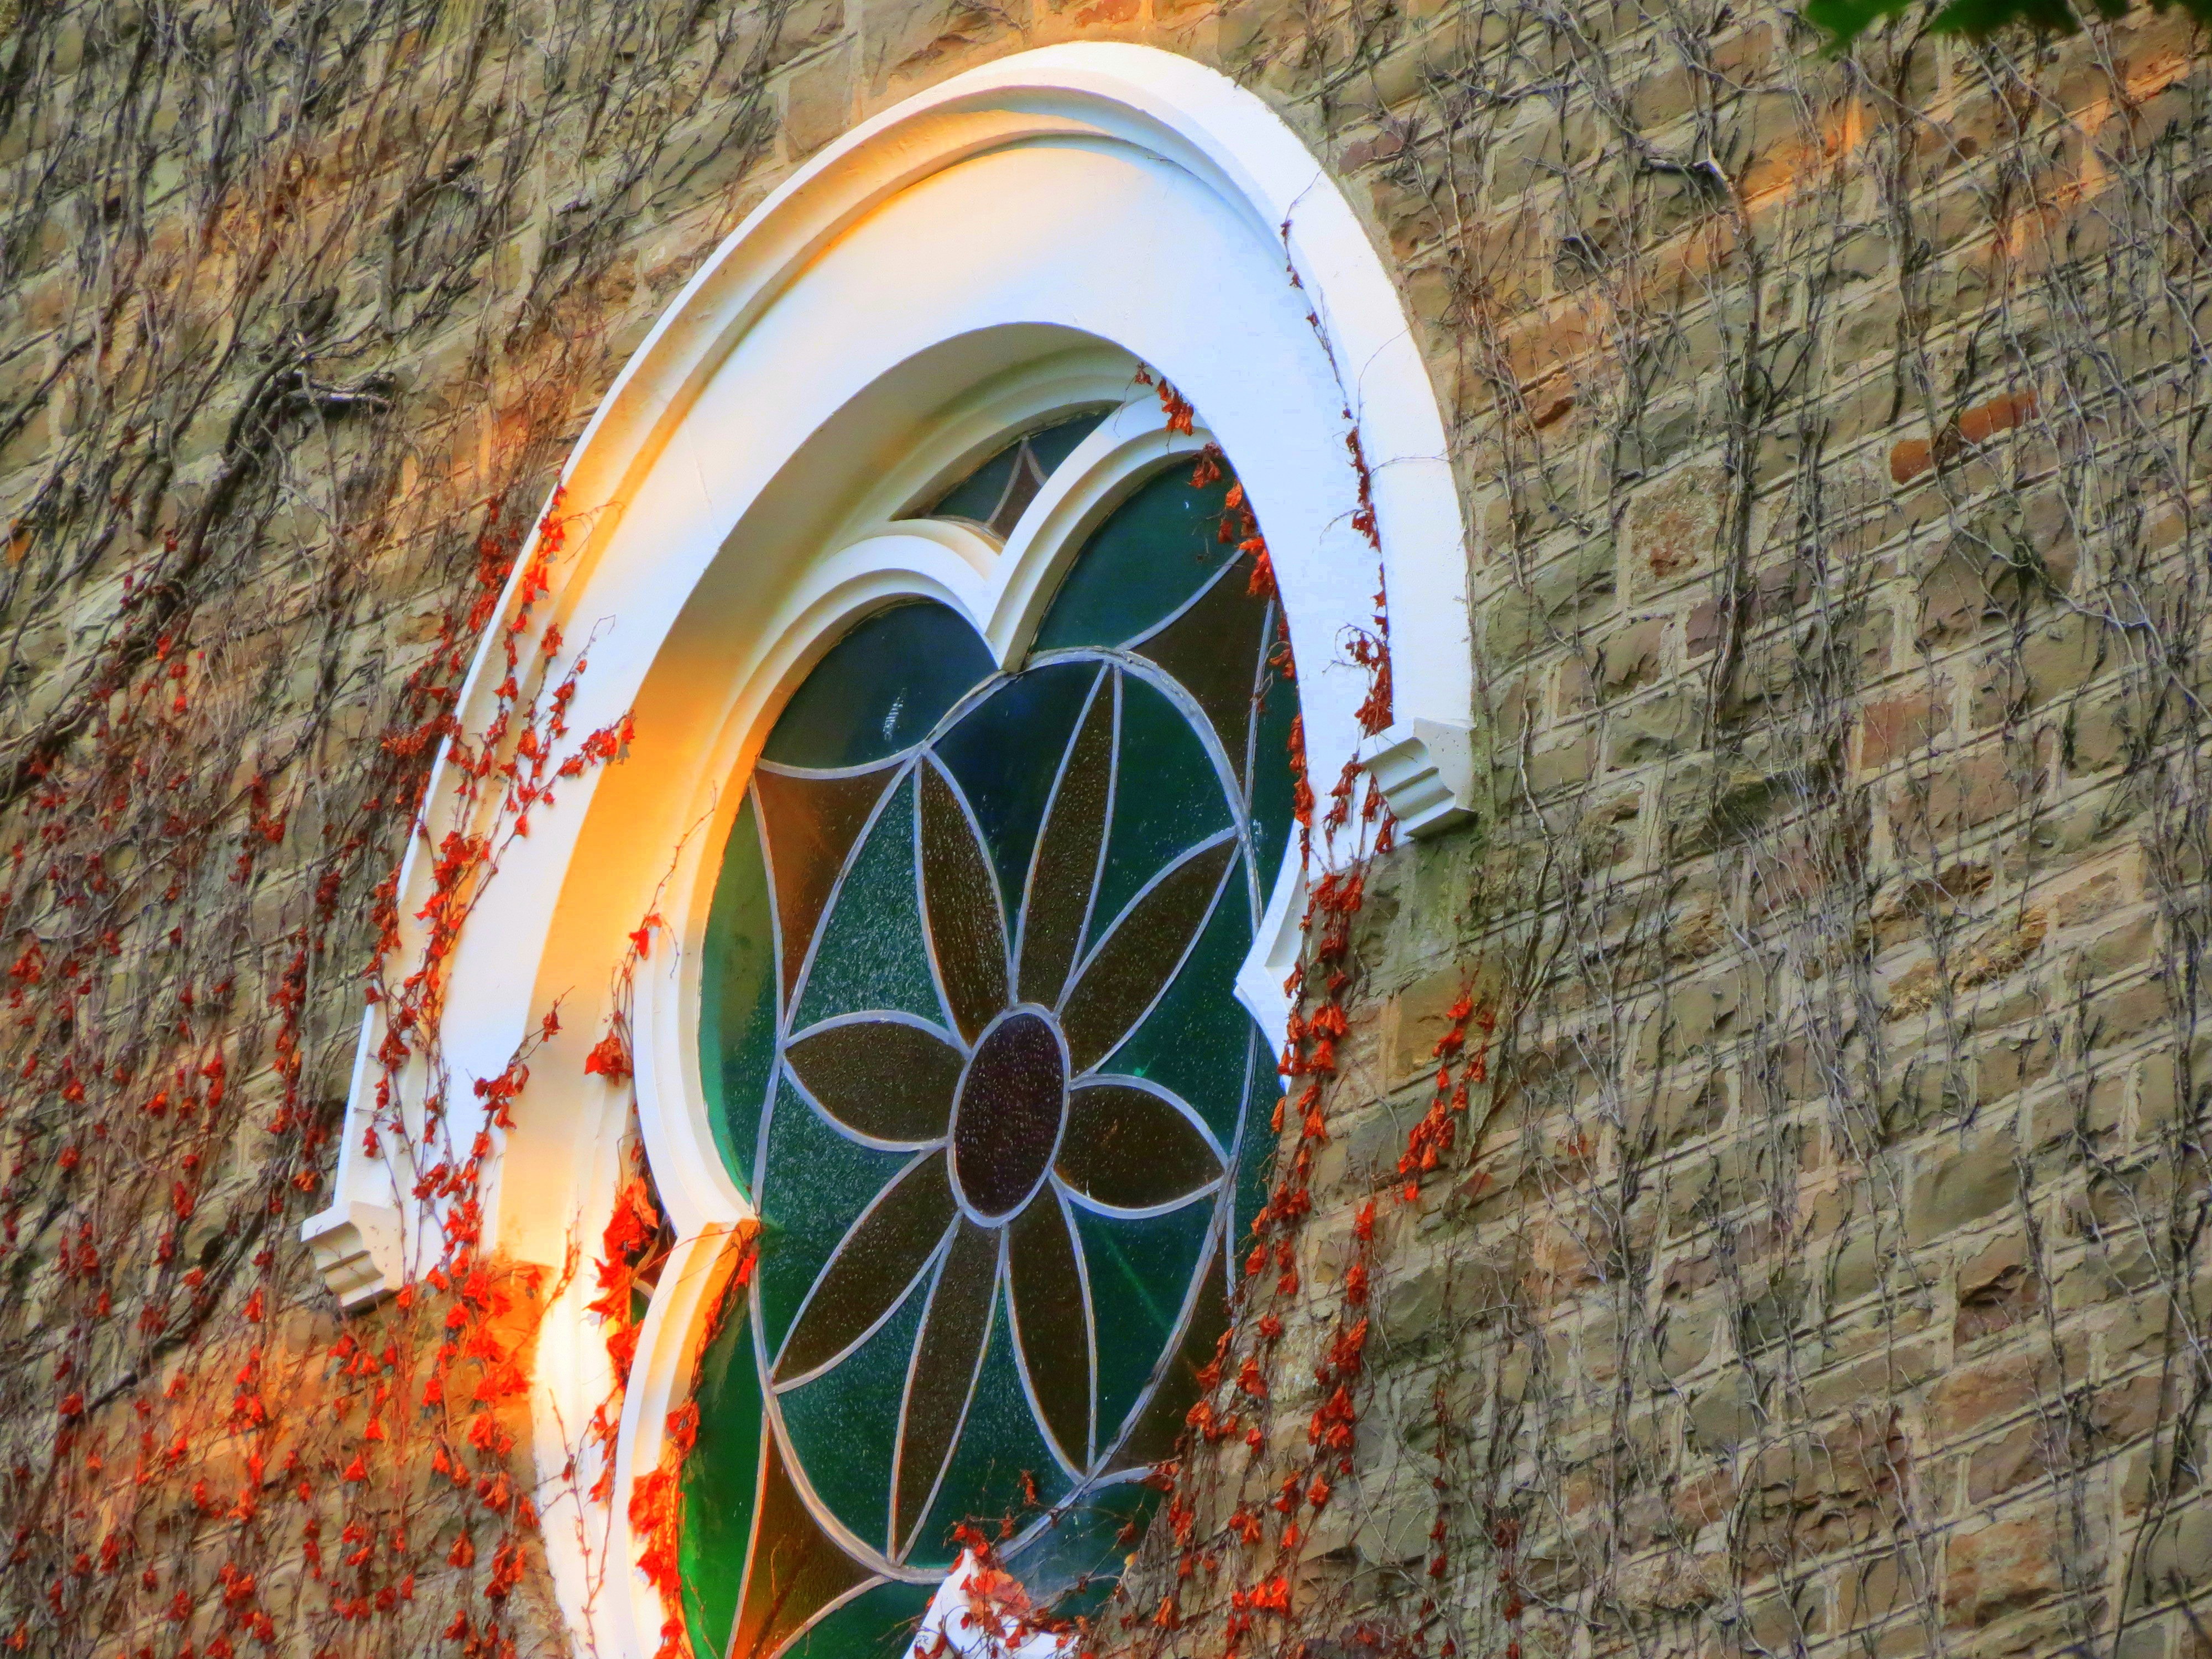
window, glass, wall, arch, color, religion, church, historic, material, circle, art, christianity, worship, stained